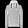
Label: Pullover